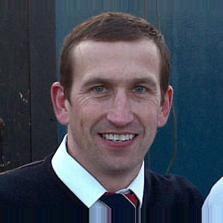
Age: 40